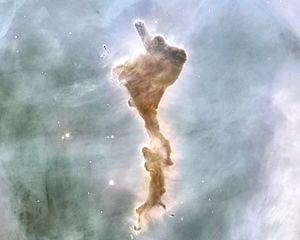
La nébuleuse de la Carène est une nébuleuse en émission et une nébuleuse par réflexion située dans la constellation de la Carène. Elle a été découverte par l'astronome français Nicolas-Louis de Lacaille en 1752 depuis le cap de Bonne-Espérance en Afrique du Sud.